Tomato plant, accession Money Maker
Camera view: horizontal (90 deg, fisheye); turntable rotation: 90 degrees
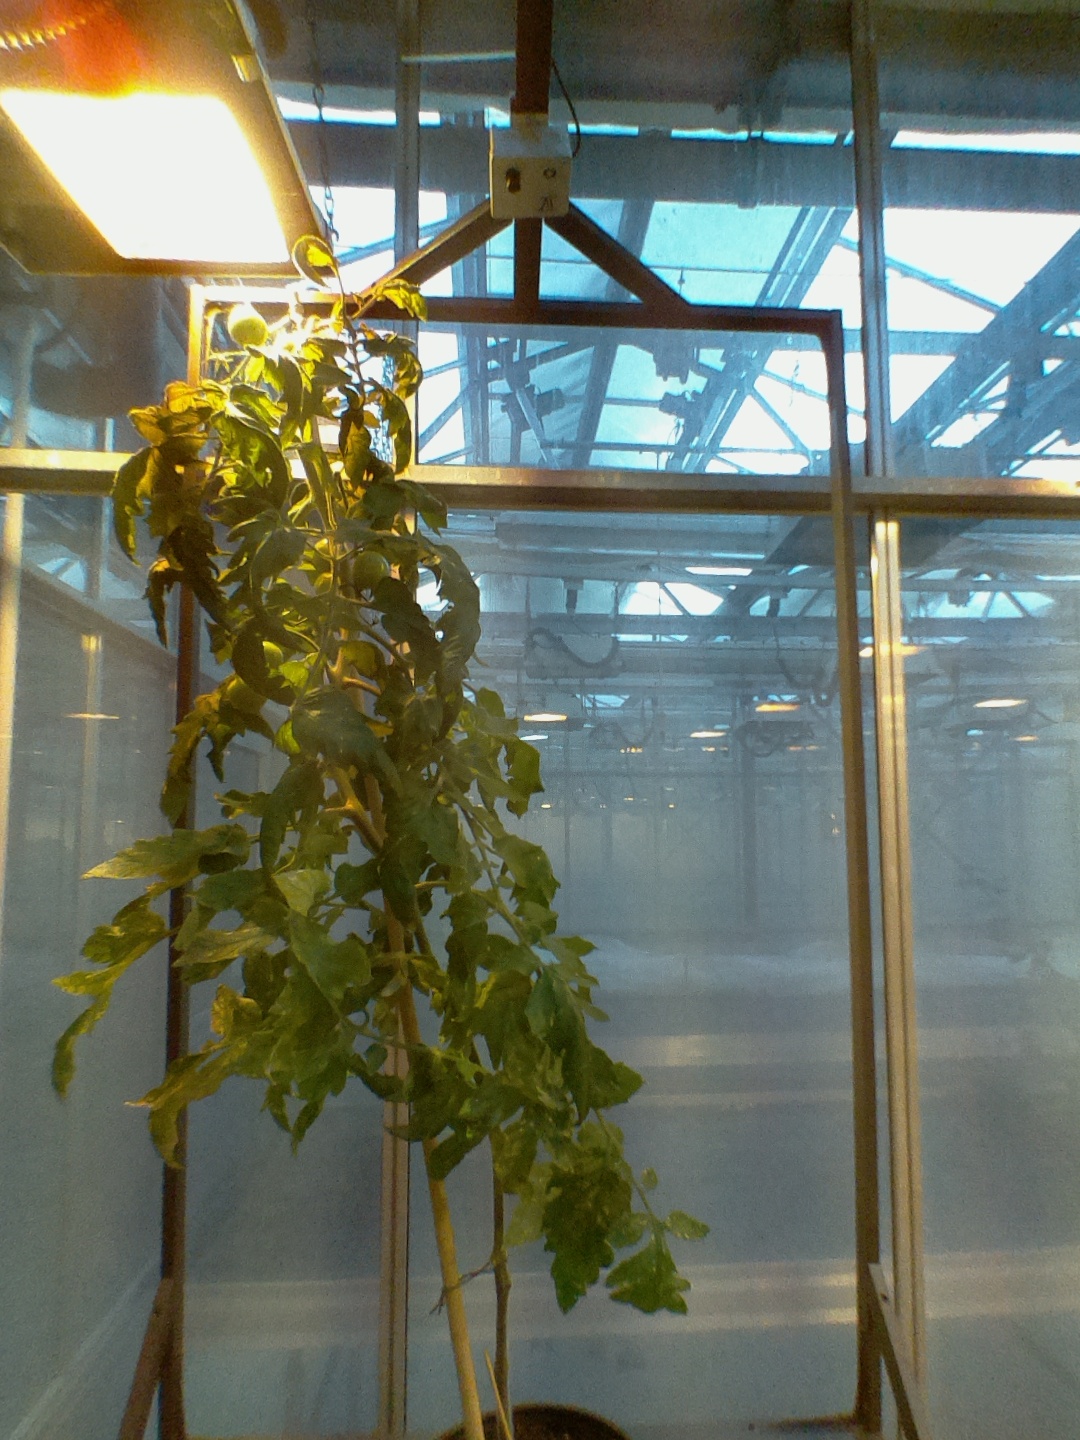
BBCH growth stage 76: 60%-70% of final fruit size